Aguner Poroshmoni

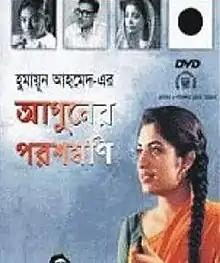
Film's DVD cover

Aguner Poroshmoni is a 1994 film based on the novel of the same name by Humayun Ahmed, who also directed the film. The film won National Film Award in eight categories including Best Picture, Best Director and Best Plot. It was the first movie directed by Humayun Ahmed.